Minoan palaces

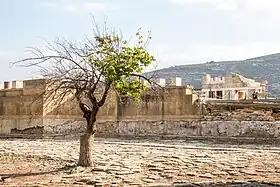
The west court at the Palace at Knossos, with the west facade behind it.

The "west court" was a spacious public area directly outside a palace's main entrance. Unlike the central court, the west court was located outside the palace's enclosed area, and was thus easily accessible from the lower town. In the Protopalatial era, the courts were lined with raised triangular causeways and circular stone-lined pits which excavators dubbed "kouloures" after a circular Cretan pastry. Kouloures have been variously interpreted as granaries, cisterns, and planters for sacred trees. They were removed when the west courts were expanded in the Neopalatial period.